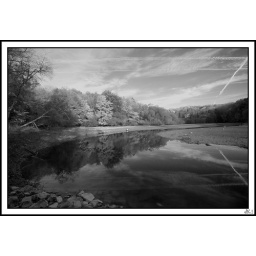
Autumn in black and white